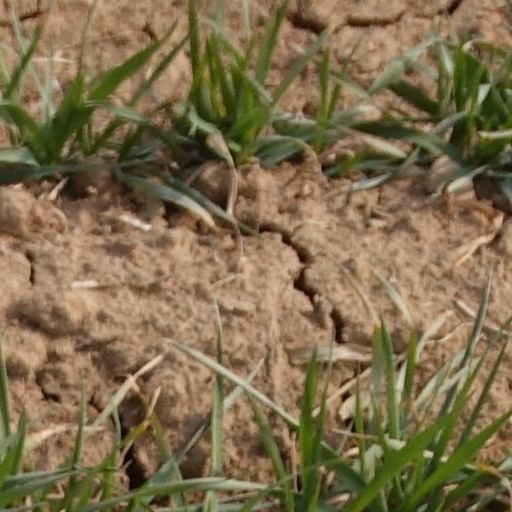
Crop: wheat